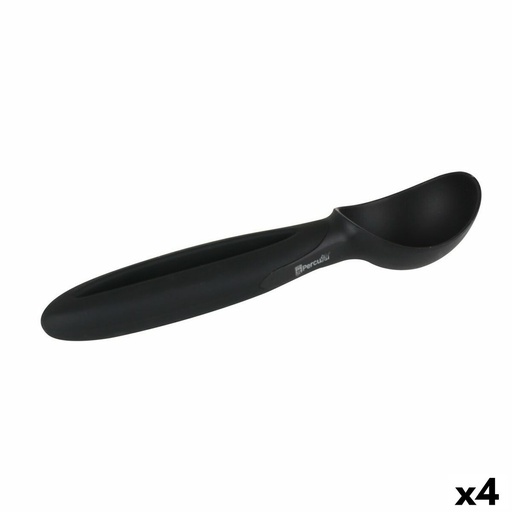
Cuillère à Glace Percutti Fórmula Noir (4 Unités)
Brand: Percutti
Si vous aimez prendre soin de chaque détail de votre maison et d'être à la dernière mode en matière de produits qui vous rendront la vie plus facile, achetez Cuillère à Glace Percutti Fórmula Noir (4 Unités) au meilleur prix. Type: Linge et ustensiles de cuisine Couleur: Noir Unités: 4 Unités General Product Safety Regulations information: SOLER HISPANIA S.L.U. AVDA. DEL PLASTIC 17, OLLERIA, VALENCIA (SPAIN) 46850 - Olleria +34962208151 info@solerhispania.com https://www.solerhispania.com
Category: Home & Garden > Kitchen & Dining > Kitchen Tools & Utensils > Scoops > Ice Cream Scoops